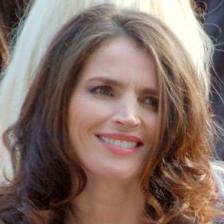
Age: 42